Rafael Antonio Curra

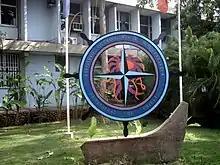
The Oceanographic Institute of Venezuela in Cumana

The Oceanographic Institute of Venezuela was created as a Branch of Universidad de Oriente by Presidential Executive Order 459 signed by interim President Edgar Sanabria on November 21, 1958. The institute began its work in the facilities of the Marine Biology Laboratory of the Ministry of Agriculture in Caigüire, Sucre state, and moved to its definitive headquarters at the Universidad de Oriente main campus in the city of Cumana, in 1963. Rafael Antonio Curra was part of the initial staff of researchers of the institute.